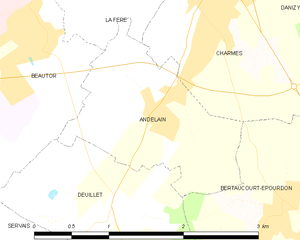
Carte des communes françaises: Andelain